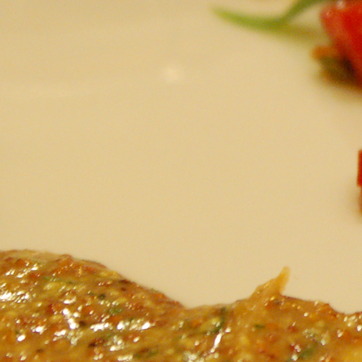
Material: ceramic